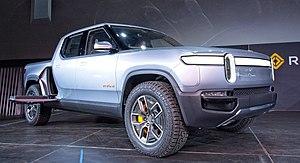
Rivian est une nouvelle entreprise innovante américaine amenée à devenir un constructeur de véhicules électriques. Rivian est installé à Plymouth dans le Michigan, aux États-Unis.